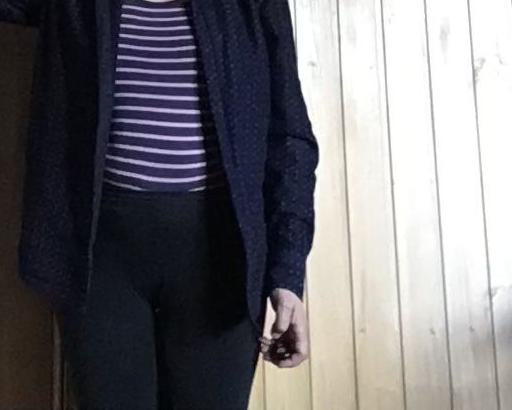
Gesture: no_gesture